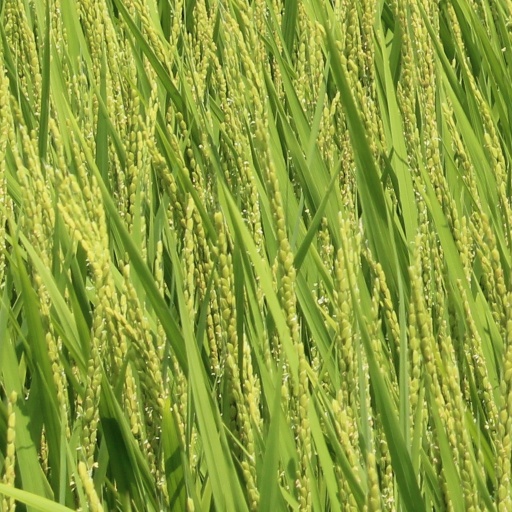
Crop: rice